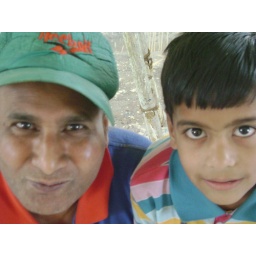
You and i in this beautiful world, green grass blue skies. *Please comment, Thank you*